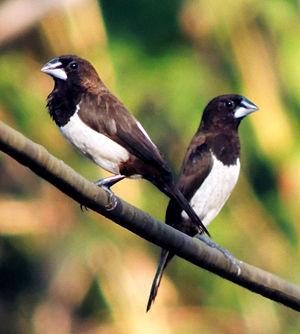
Le Capucin domino, Bengali du Japon, Domino à longue queue ou Moineau domino, est une espèce de petits passereaux commune dans le sud de l'Asie. Le Moineau du Japon est une variété domestiquée de cette espèce.